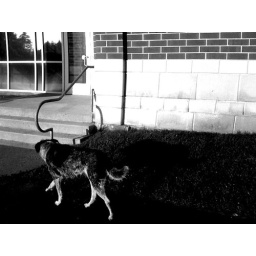
shadow buddie in black n white